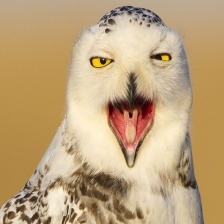
Species: SNOWY OWL
Scientific name: BUBO SCANDIACUS
ImageNet parent category: great_grey_owl